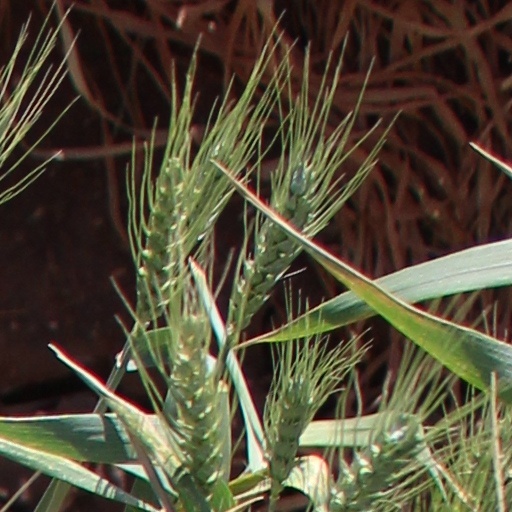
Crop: wheat